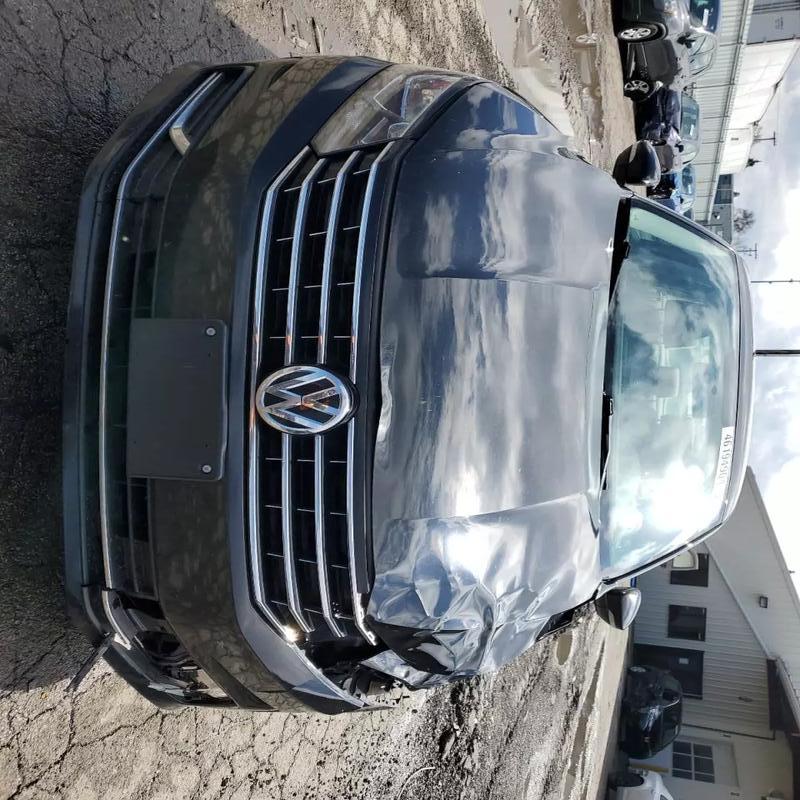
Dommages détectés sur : pare-choc avant, feu avant gauche, capot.
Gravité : majeur